Jack Truelove

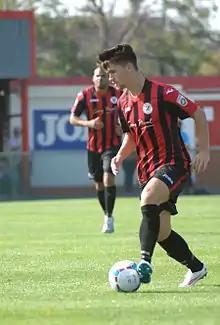
Jack Truelove whilst on loan to Brackley Town in 2015/16

Jack Christopher Truelove (born 27 December 1995) is former English Football League footballer with Oldham Athletic.